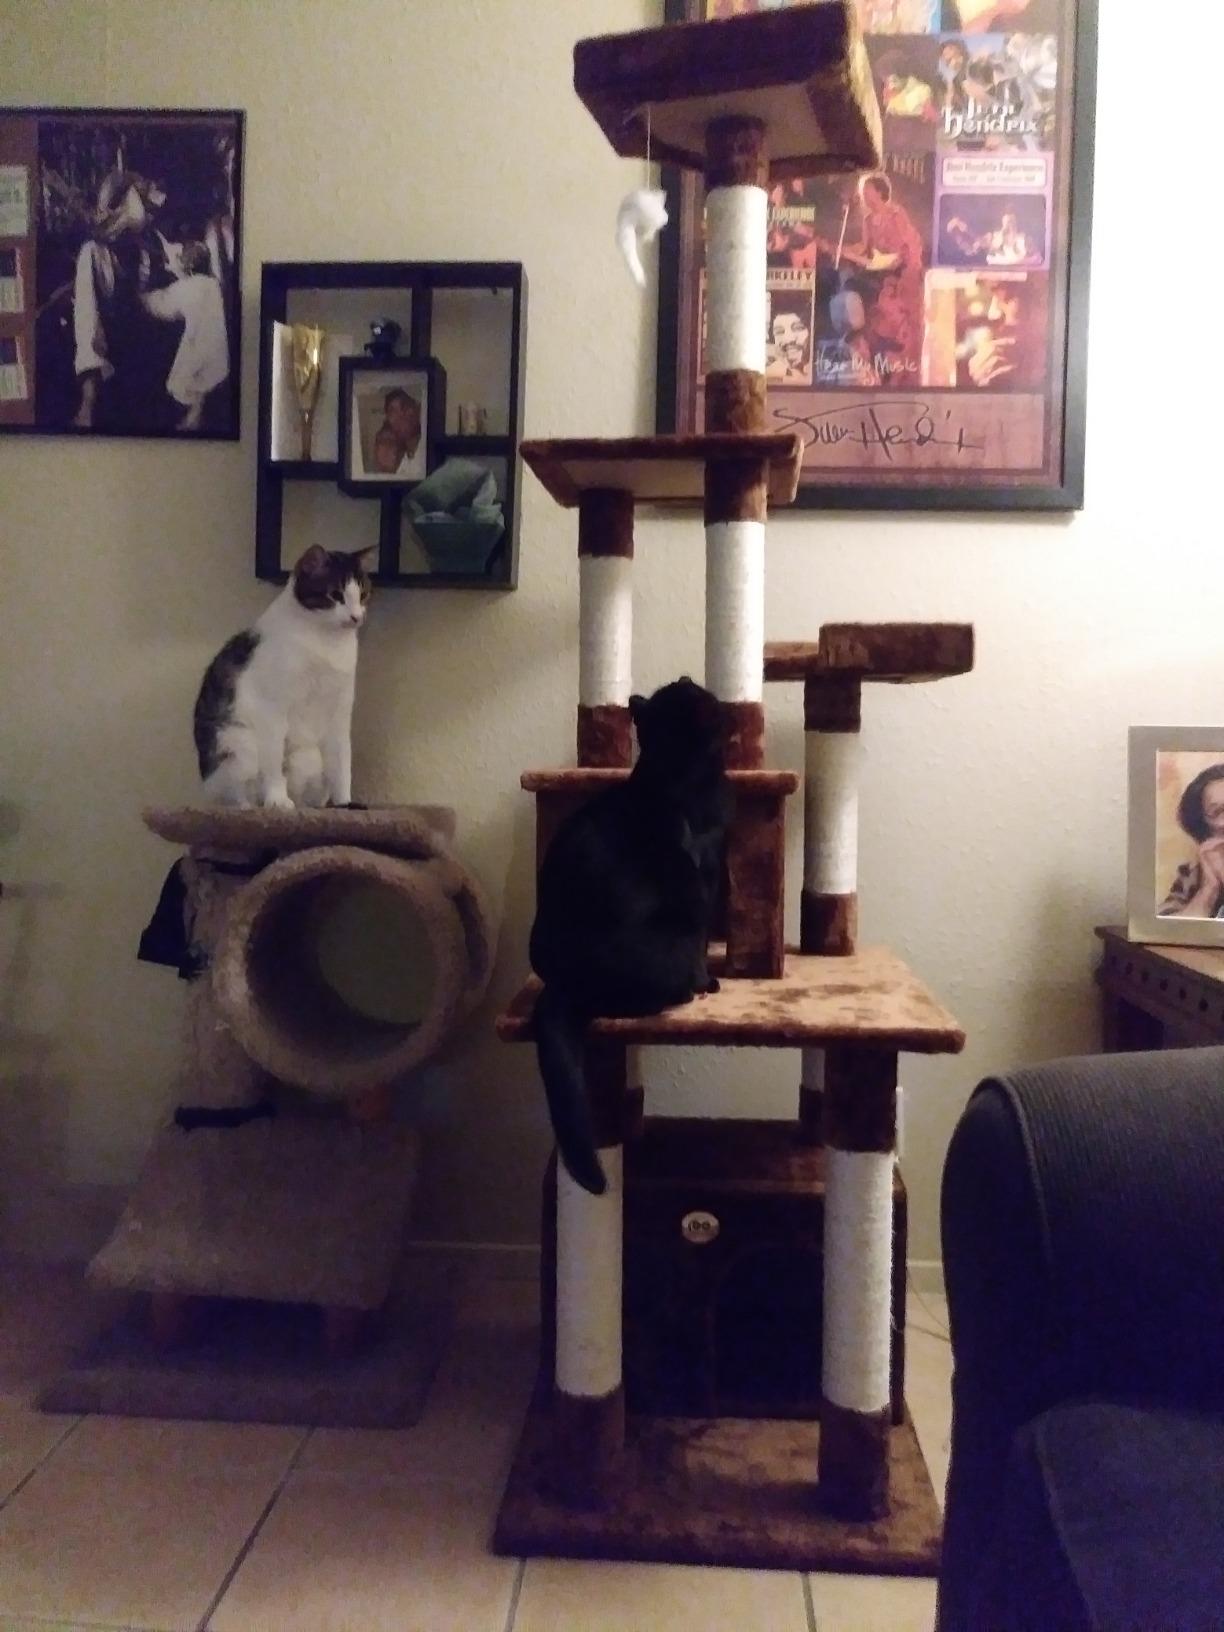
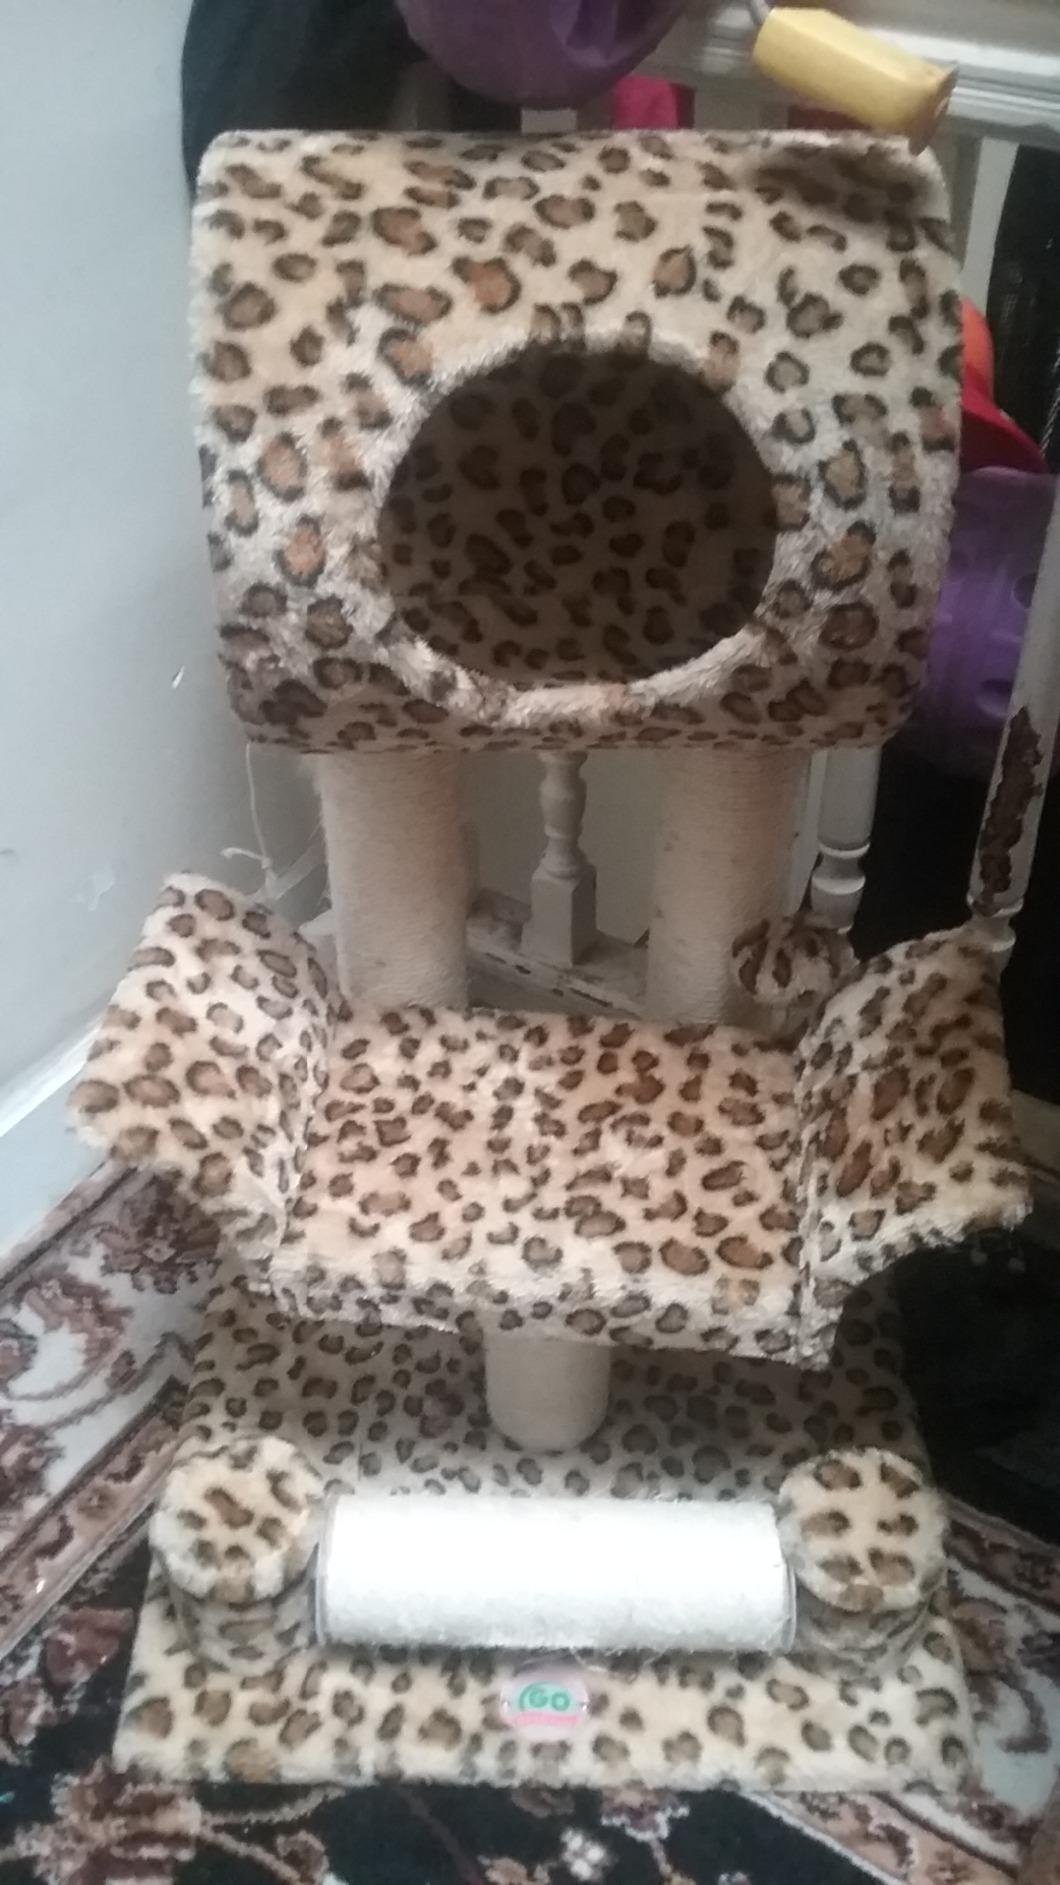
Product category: items_cat tree
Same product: no